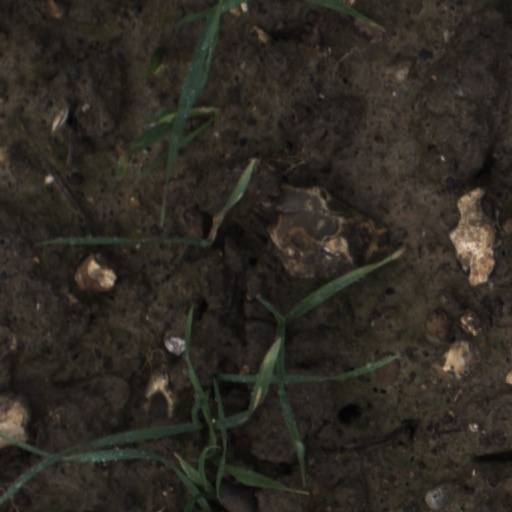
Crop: wheat